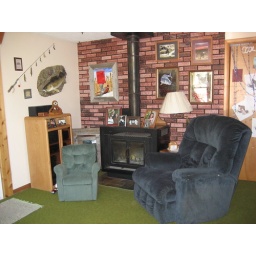
West wall in living room-wood stove